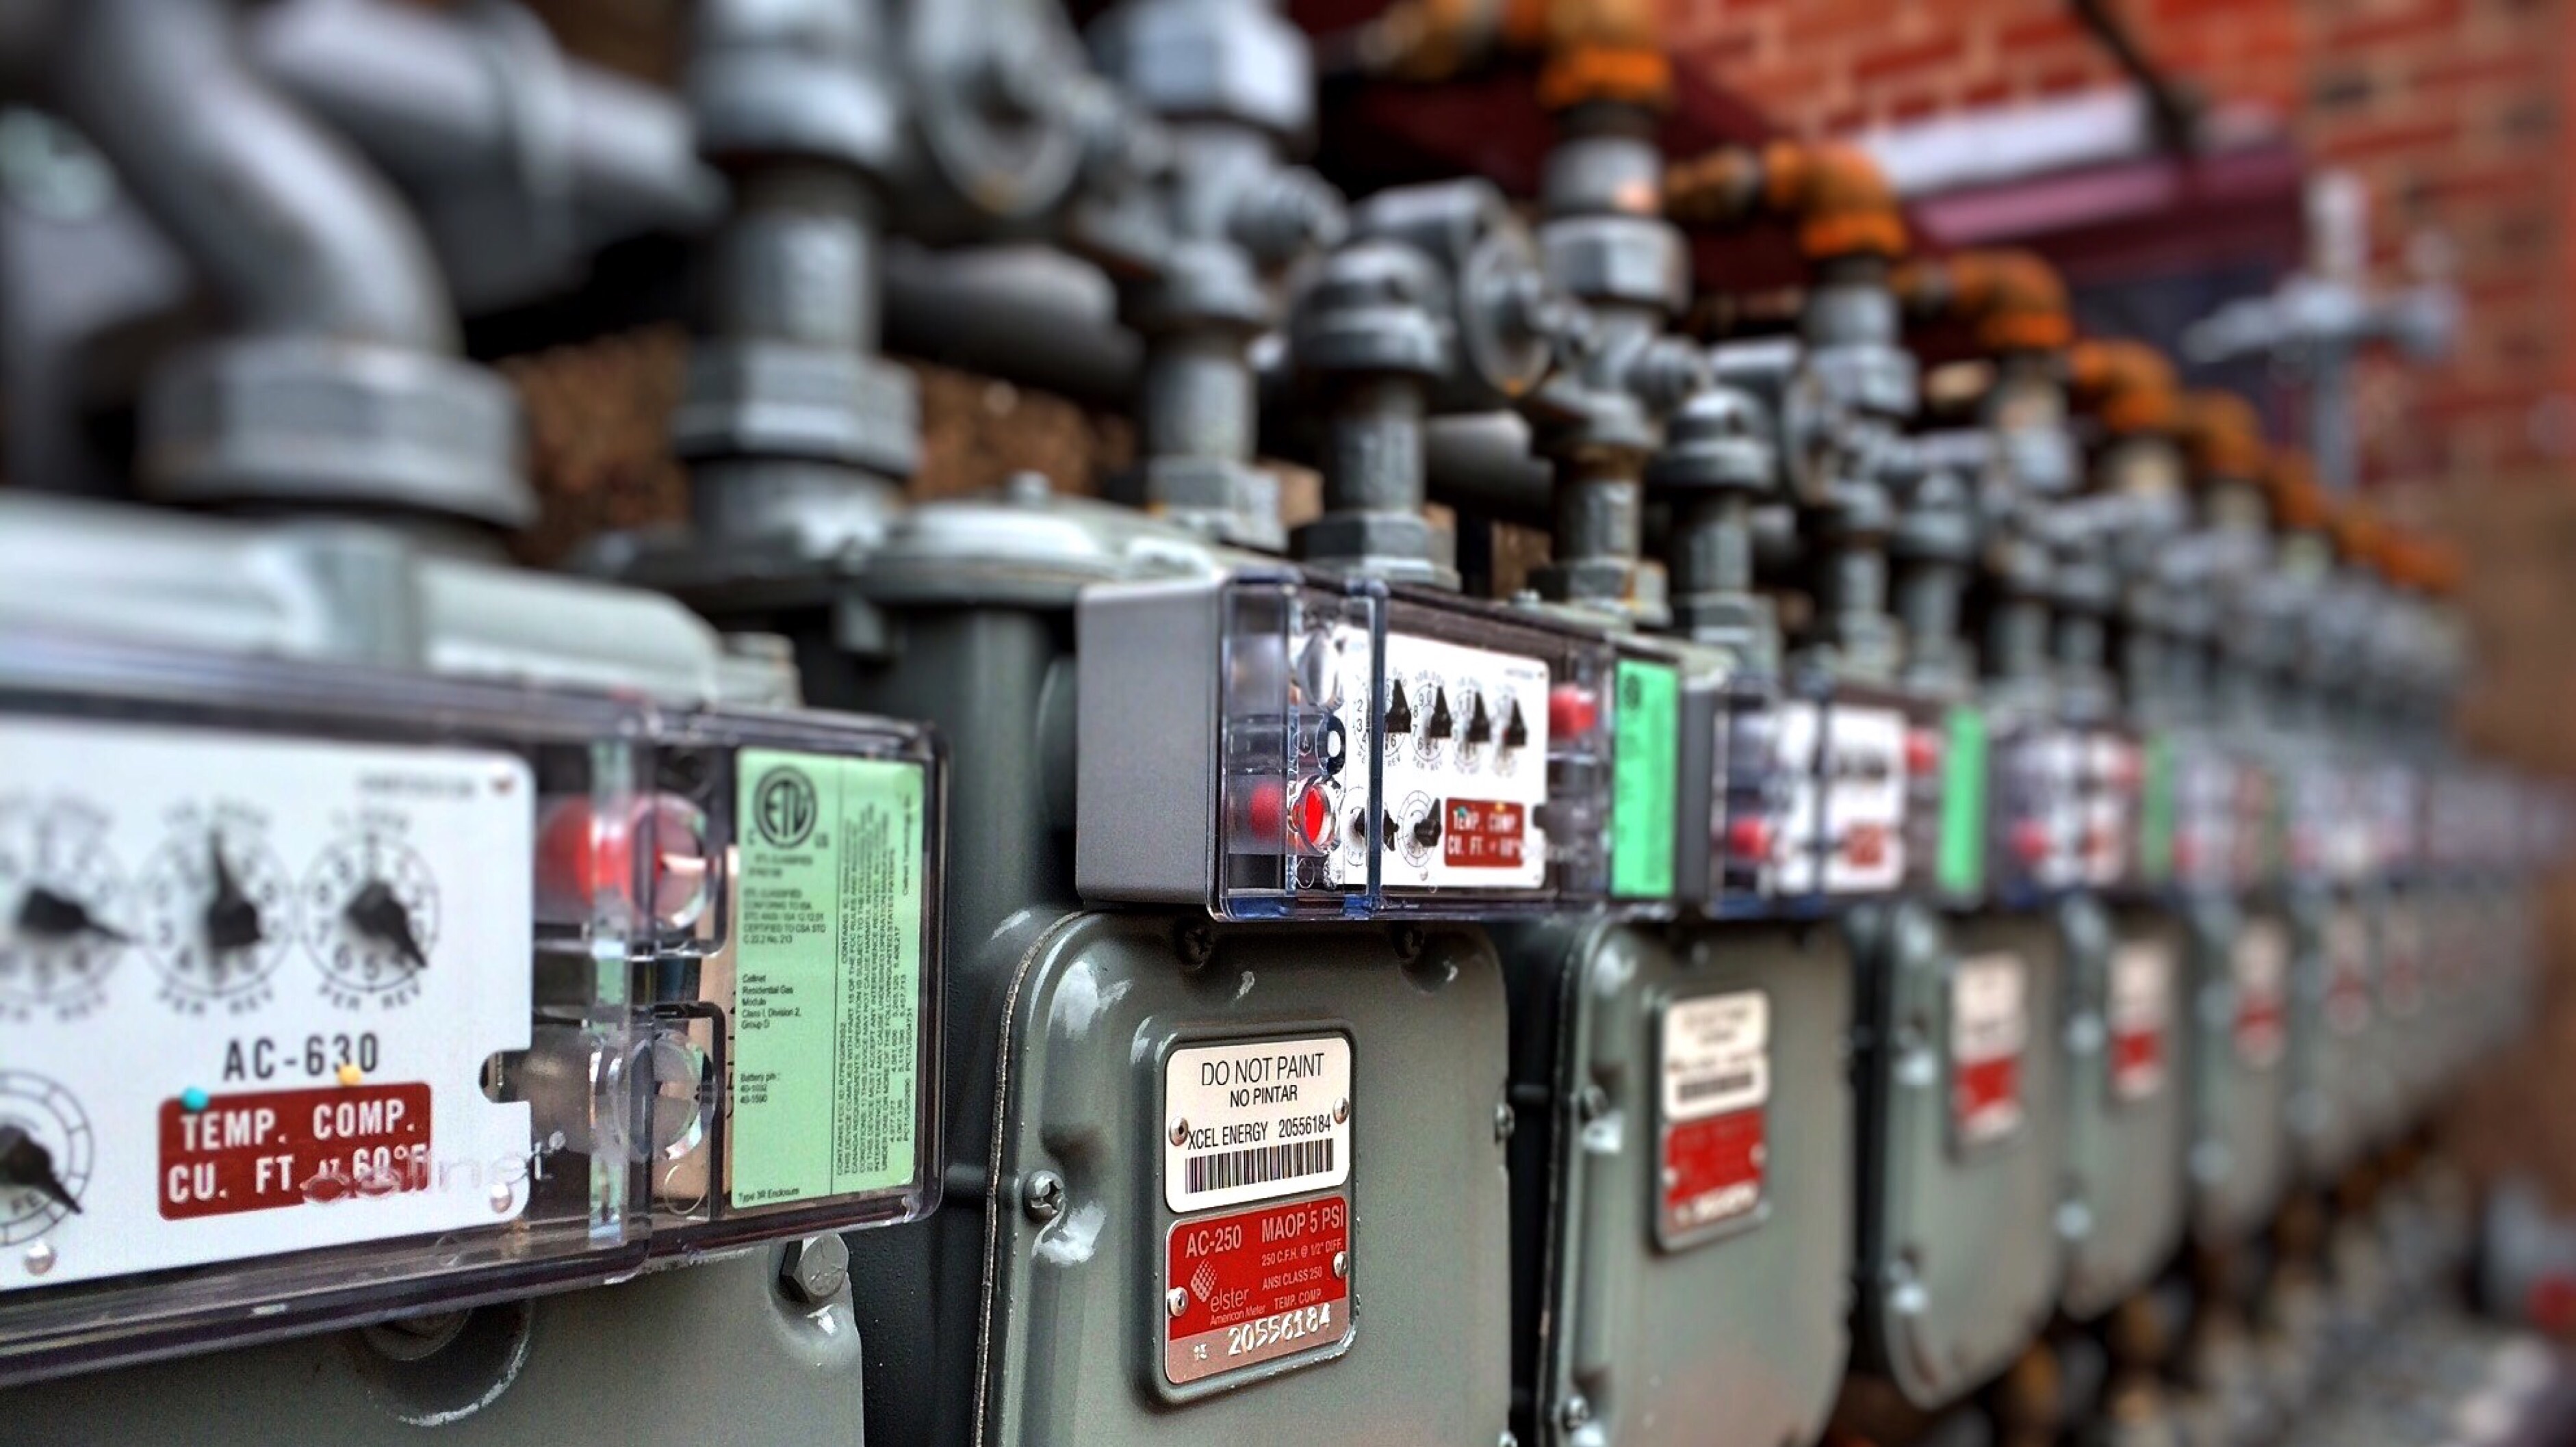
electricity, energy, power, transmission, power lines, electrical wiring